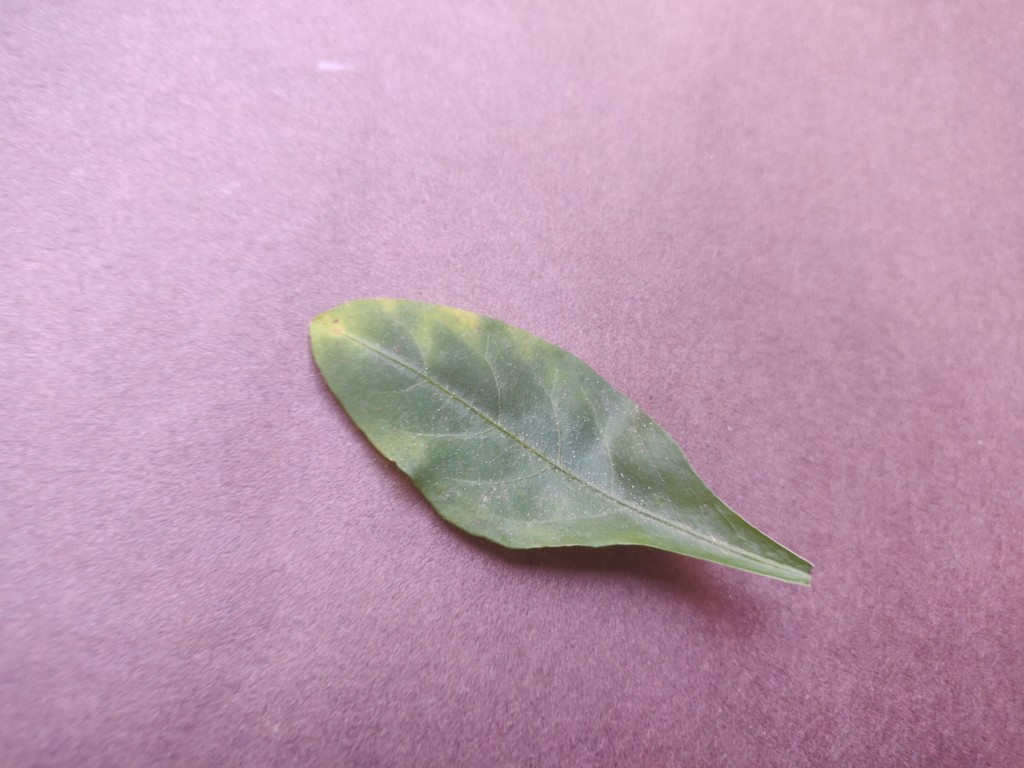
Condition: Unhealthy
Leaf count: single
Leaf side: front